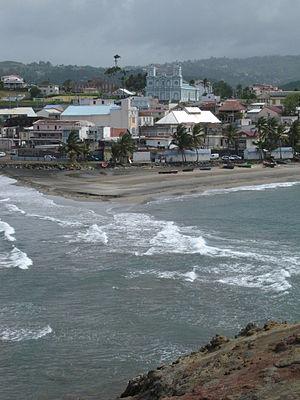
Sainte-Marie (Martinique).
Sainte-Marie est une commune française, située dans le département de la Martinique. Ses habitants sont appelés les Samaritains et les Samaritaines. La commune de Sainte-Marie est le berceau du Bèlè.